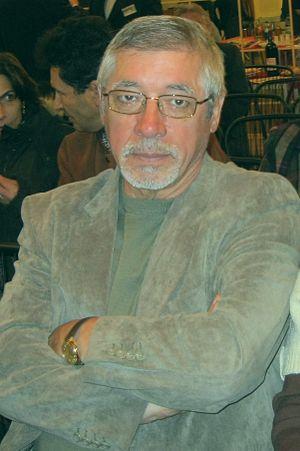
Leo Butnaru, né à Negureni le 5 janvier 1949, est un poète, prosateur, historien littéraire, essayiste et traducteur roumain. Il est licencié en journalisme et philologie roumaine.